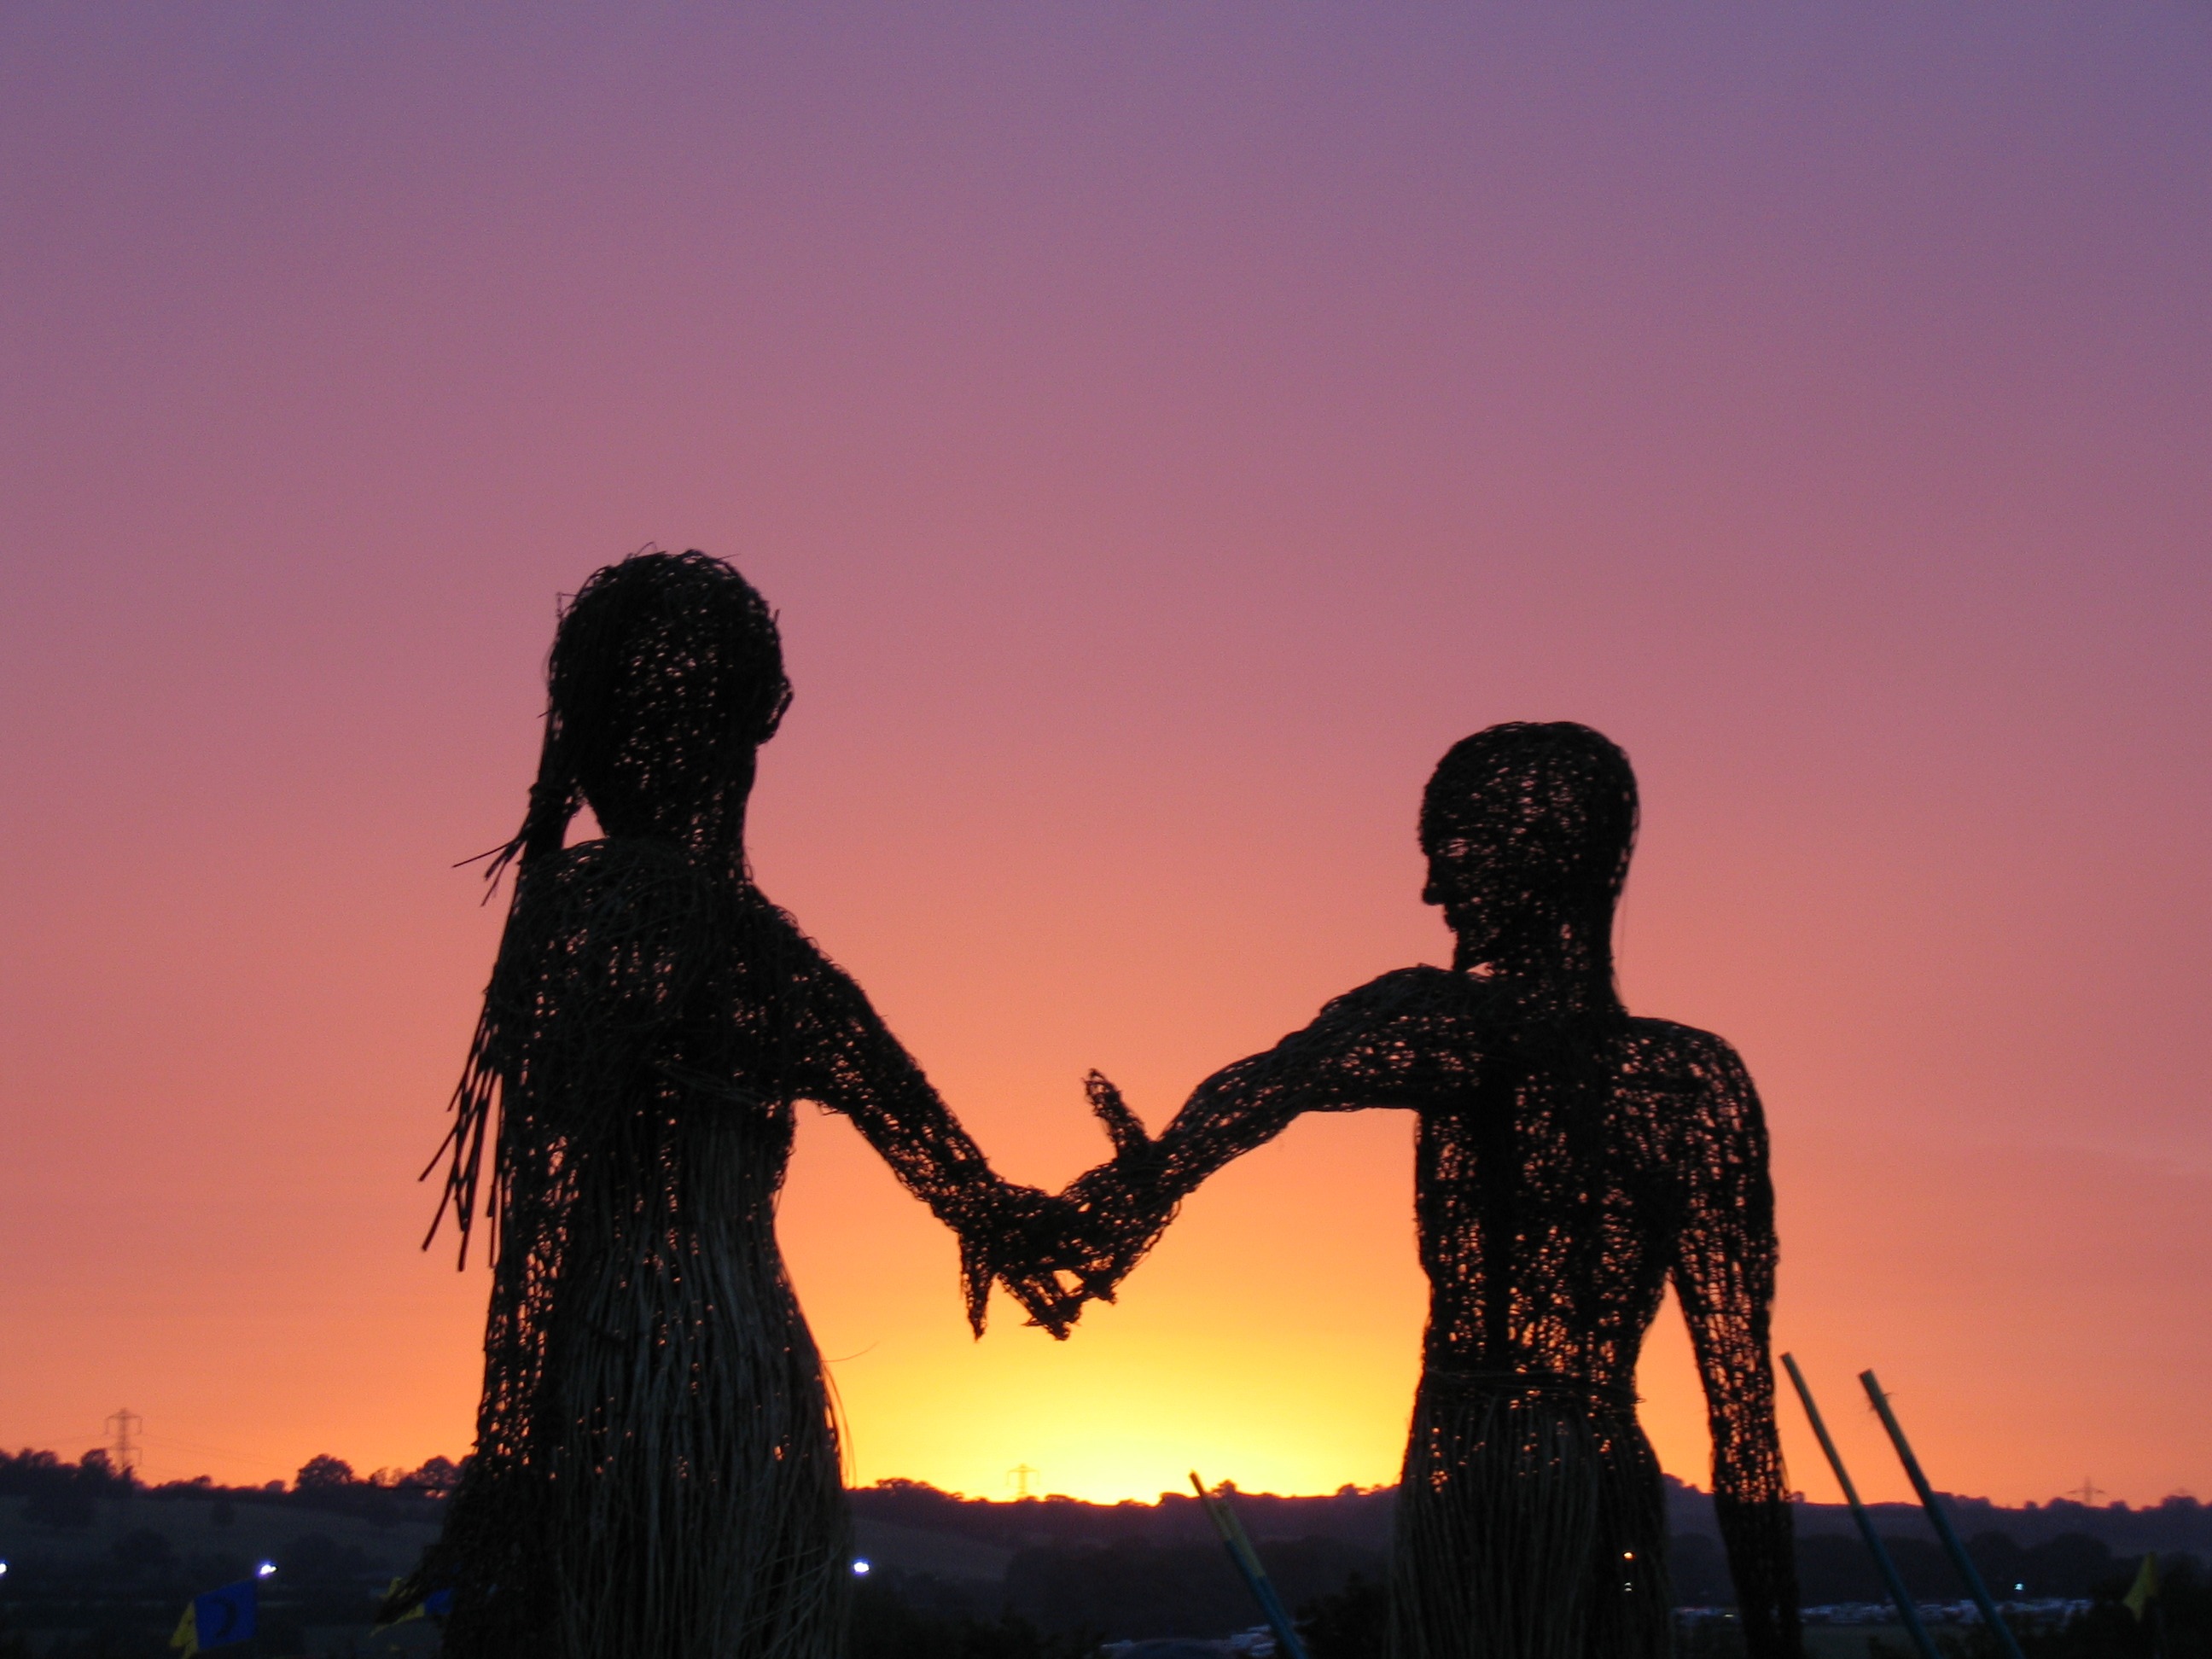
man, silhouette, girl, sunrise, sunset, morning, boy, dawn, dusk, evening, temple, pair, handshake, glastonbury